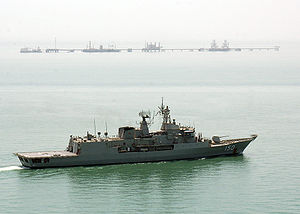
ANZAC-klassen / Erstatninger
HMAS Anzac nær olieterminalen i Khor Al Amaya i 2007
Anzac-klassen er en skibsklasse på ti fregatter, otte australske og to newzealandske. I løbet af 1980'erne begyndte Royal Australian Navy at planlægge erstatningen af River-klasse destroyerne med en mellemstor fregat og besluttede at benytte et gennemprøvet udenlandsk koncept, MEKO, tilpasset australske og newzealandske behov. På samme tid søgte Royal New Zealand Navy at erstatte deres aldrende Leander-klasse med en ny klasse der skulle være i stand til at operere langt fra newzealandske farvande. Dan New Zealand oprettede en kernevåbenfri zone omkring øriget resulterede det i et anstrengt forhold til USA samt et sammenbrud i ANZUS-pagten. Dette betød New Zealand søgte at øge samarbejdet på forsvarsområdet med Australien. Begge lande ønskede orlogsskibe med nogenlunde samme kapaciteter og i 1987 blev det besluttet at samarbejde om anskaffelsen af skibene. Projektet blev navngivet efter det Australsk-Newzealandske armékorps fra 1. verdenskrig, ANZAC.